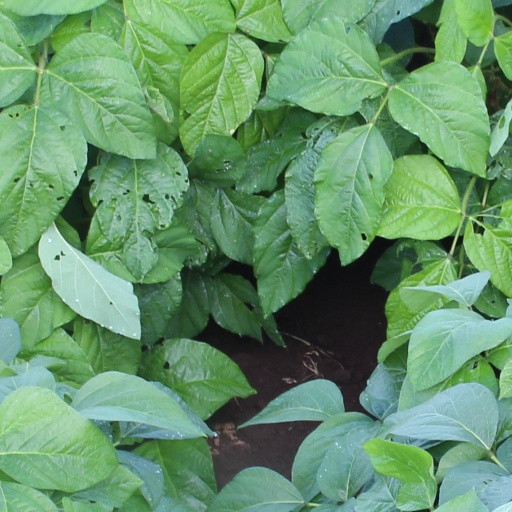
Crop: soybean